Dewi Sri

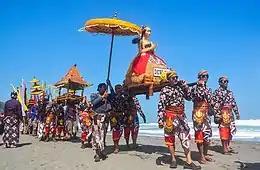
Javanese traditional "kirab" procession bringing Dewi Sri image made of rice.

"Dewi Sri" remains highly revered, especially by the Javanese, Balinese, and Sundanese of Indonesia, though there are many regional analogues or variations of her legend throughout Indonesia. Despite most Indonesians being observant Sunni Muslims or Balinese Hindus, the indigenous underlying animist-era beliefs, notably of Sunda Wiwitan and Kejawen, remain very strong, are worshiped parallel to Islam, Buddhism, Hinduism and Christianity without conflict; and are cultivated by the Royal Courts, especially of Cirebon, Ubud, Surakarta and Yogyakarta, which are also popular local and international tourist attractions. The Javanese harvest ceremony is called "Sekaten" or "Grebeg Mulud" which also corresponds to Maulid Nabi; the birth of Muhammad.